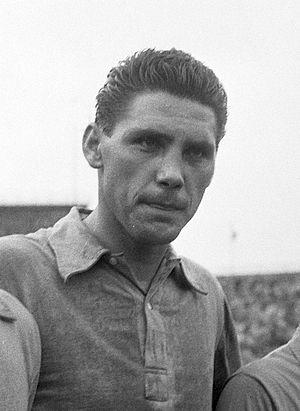
Ernst Ocwirk, né le 7 mars 1926 à Vienne et mort le 23 janvier 1980 à Klein-Pöchlarn, était un footballeur puis entraîneur autrichien, considéré comme l'un des meilleurs footballeurs que l'Autriche ait connu.